Herbal store

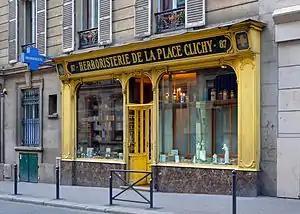
Herb shop in Paris

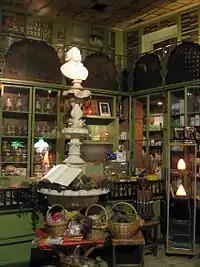
, Barcelona, Spain

Herbal stores (عطاری) are shops which sell medicinal plants and related products like spices, essential oils, flower essences, tinctures and elixirs.